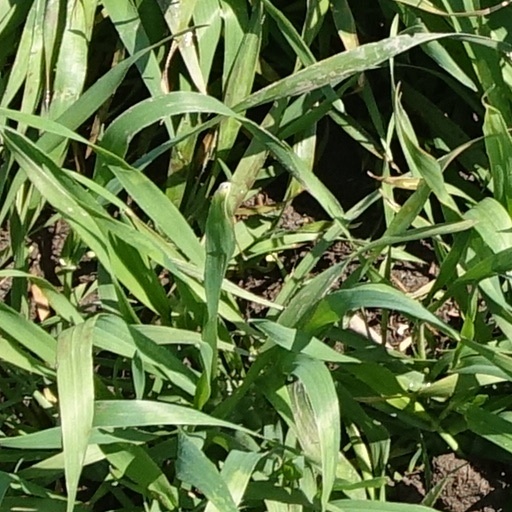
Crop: wheat